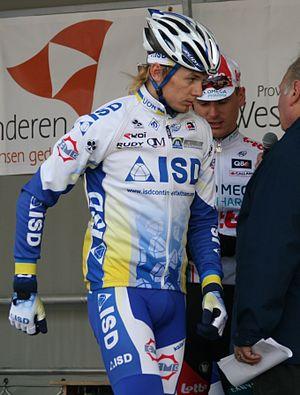
Yuriy Agarkov lors des Trois jours de Flandre occidentale 2010
L'équipe cycliste ISD-Jorbi Continental est une équipe cycliste ukrainienne participant aux circuits continentaux de cyclisme et en particulier l'UCI Europe Tour.
Yuriy Agarkov, né le 8 janvier 1987 à Kreminna, est un coureur cycliste ukrainien.